Conservation and restoration of historic firearms

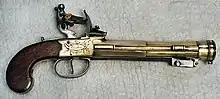
A restored 17th century pistol

The term historic firearm refers to armaments used prior to the 20th Century. Firearms vary greatly in type, function, firing mechanisms, and decorative elements. Firearms are composite objects, meaning they are made of different materials.